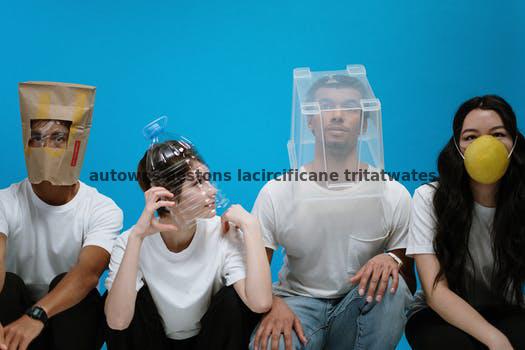
Label: Watermark